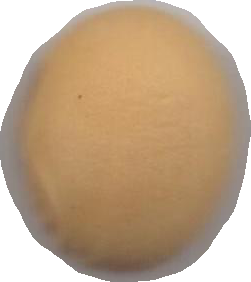
Variety: Dega